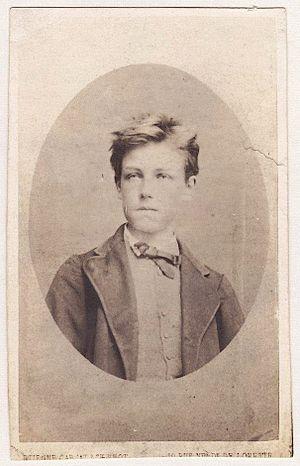
Étienne Carjat, né à Fareins le 28 mars 1828 et mort à Paris le 9 mars 1906, est un photographe, journaliste, caricaturiste et poète français.
Le portrait réalisé par le photographe Étienne Carjat d'Arthur Rimbaud est l'image la plus universellement connue du jeune poète de Charleville. Elle a été si reproduite et si souvent utilisée pour symboliser la poésie, la jeunesse, la rébellion ou le romantisme, qu'elle a acquis un statut d'icône.
Un portrait-carte, ou un portrait carte-de-visite, ou encore une photo-carte, désignent, en français, un format de photographie d'une personne, qui apparaît en 1854 en France et qui rencontre un succès massif durant le dernier quart du XIXᵉ siècle, avant d'être concurrencé par un modèle au format plus grand, dit « cabinet ».